Samuel Thomas Hauser

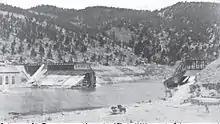
Hauser Dam after it collapsed in 1908

Hauser rebuilt the dam, and it became operational in the spring of 1911. But in the process, Hauser incurred debts he could not repay. Rogers had died in 1909, leaving Hauser without his patron. In the meantime, Amalgamated built its own dam, Rainbow Dam, at the Great Falls of the Missouri River. The dam began producing power in 1910. In September 1910, just before Hauser Dam was rebuilt, Amalgamated formally terminated its contracts with Hauser's power company. Meanwhile, Amalgamated's president John D. Ryan quietly gained control of Amalgamated's interests in the Missouri River dams. Hauser tried to save himself from financial ruin by asking William Clark for financial backing. But Clark had allied himself with Amalgamated, and he refused to loan Hauser more money. Hauser's hydroelectric enterprise foundered, creditors assumed control, the dams ended up in control of Ryan's Montana Power Company, and Hauser lost his second fortune.